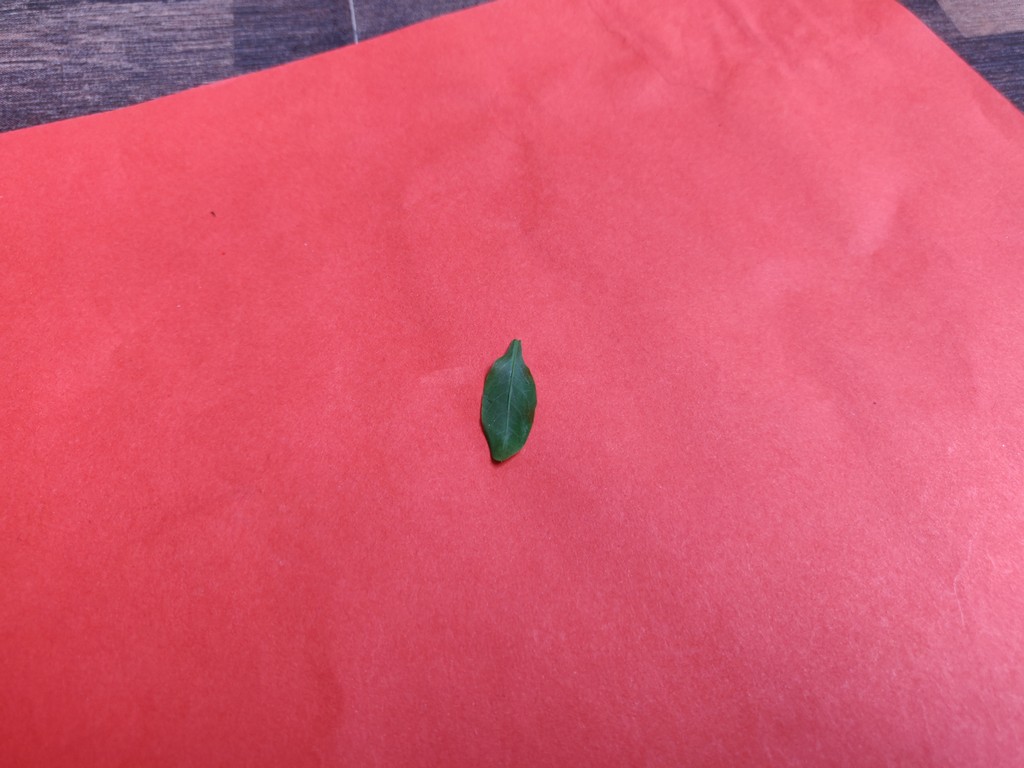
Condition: Healthy
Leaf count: single
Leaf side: front